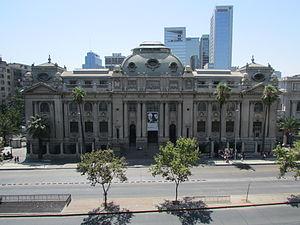
La Bibliothèque nationale du Chili est aujourd'hui installée à Santiago du Chili dans un bâtiment inauguré en 1925.